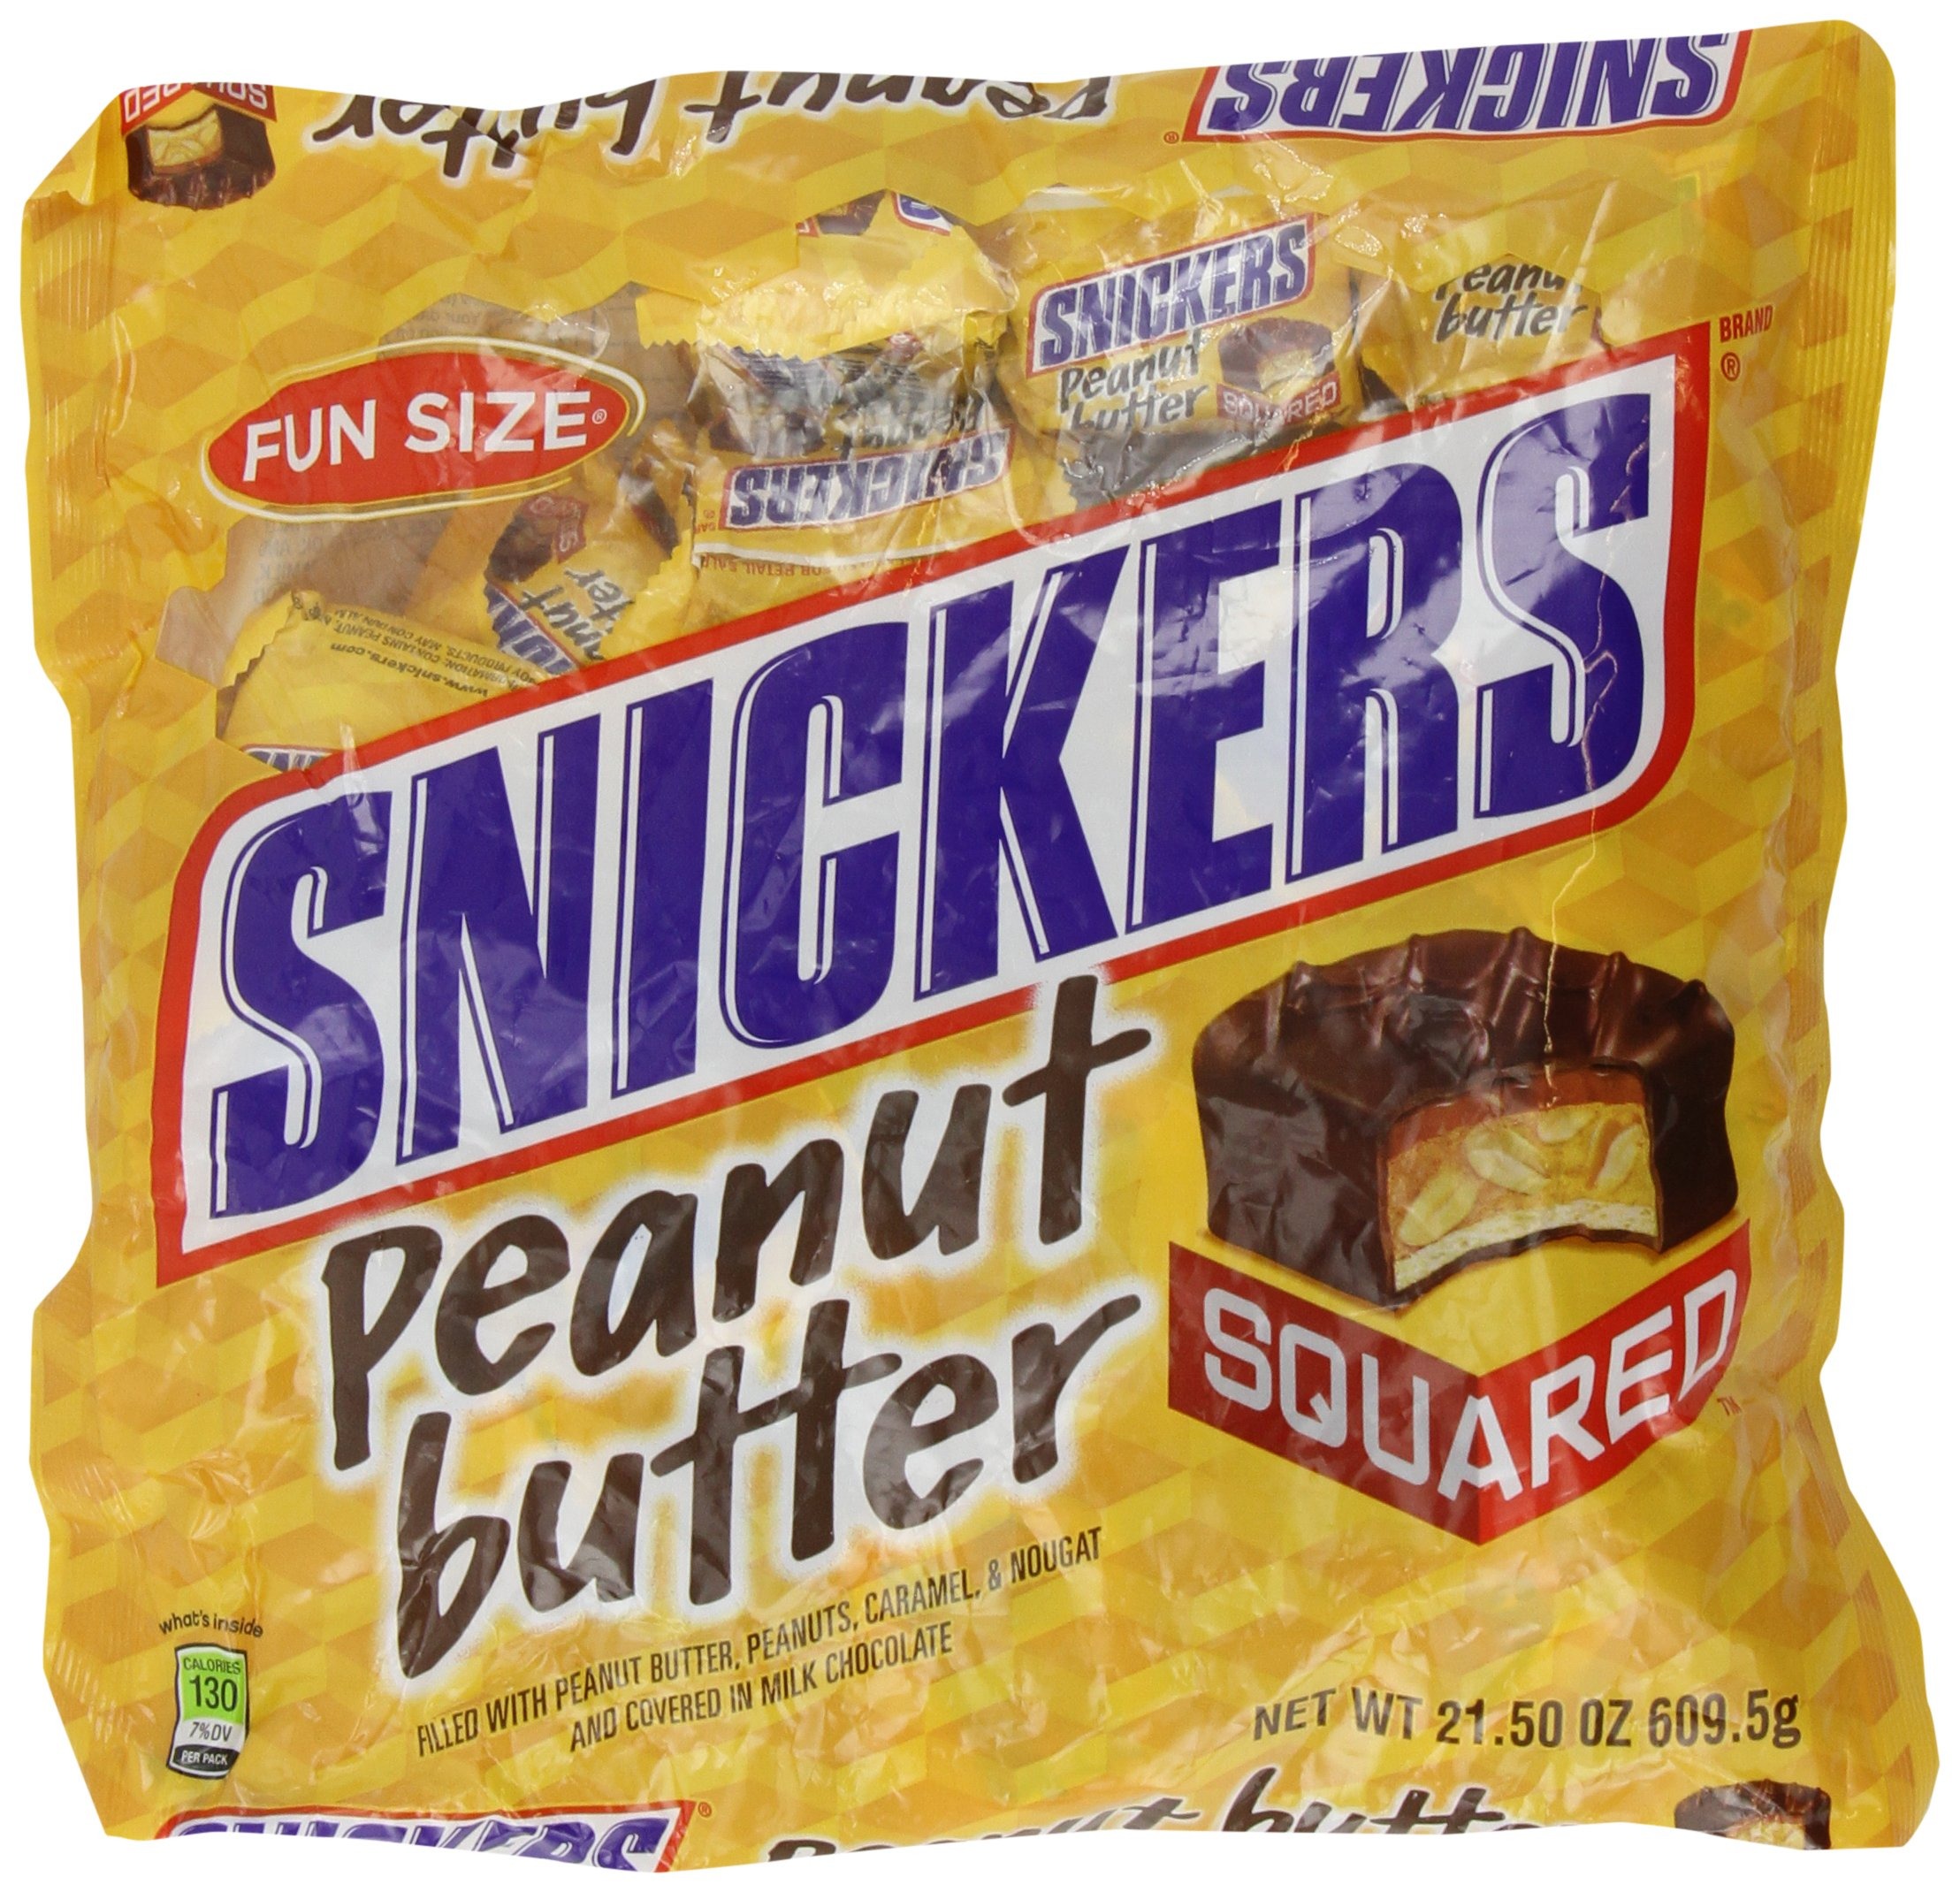
Item Name: Snickers Fun Size Peanut Butter Squared Bars, 21.5-Ounce
Bullet Point 1: Bags of Peanut Butter Snickers Bars
Bullet Point 2: Snickers, peanut butter snickers
Product Description: Caramel, nougat, milk chocolate, roasted peanuts and peanut butter squished into two square-shaped nuggets.
Value: 21.5
Unit: Ounce

Price: 6.99